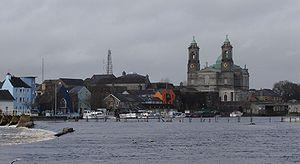
Athlone est une ville d'Irlande située sur la rivière Shannon, à l’extrémité sud du Lough Ree, à approximativement 130 km à l’ouest de Dublin. Elle se trouve à proximité du centre géographie de l’île d’Irlande.